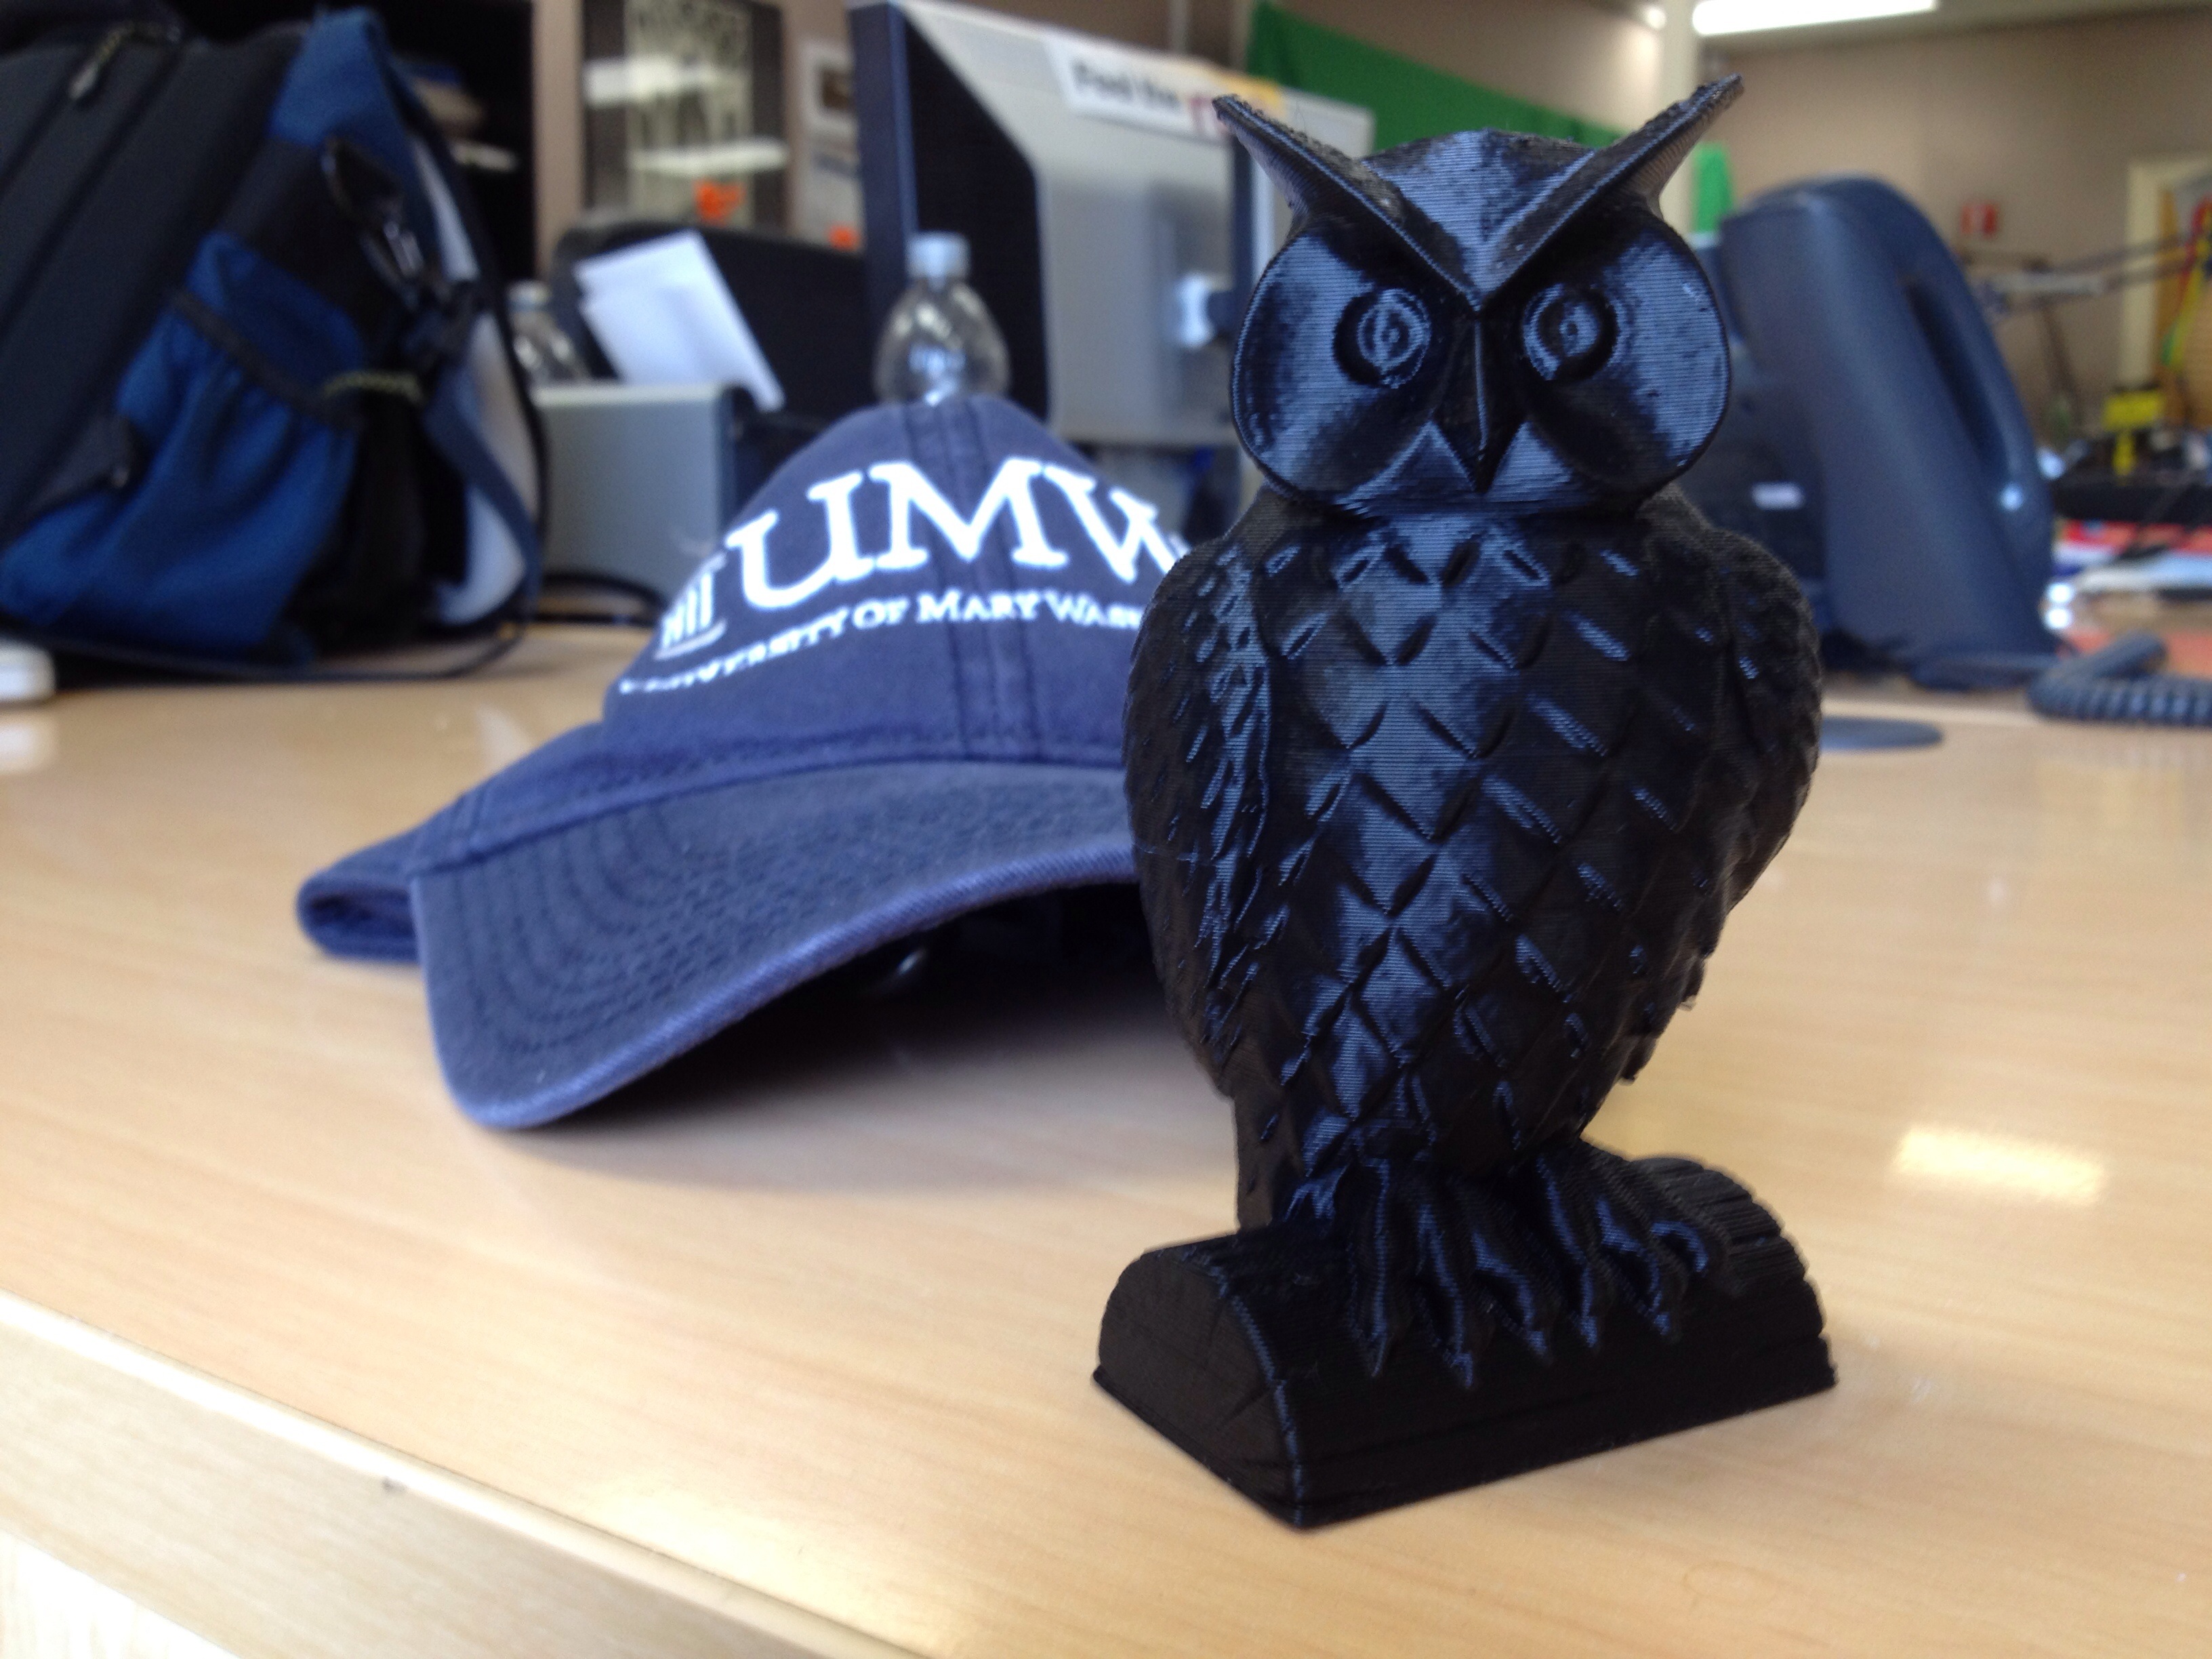
blue, black, toy, sculpture, art, footwear